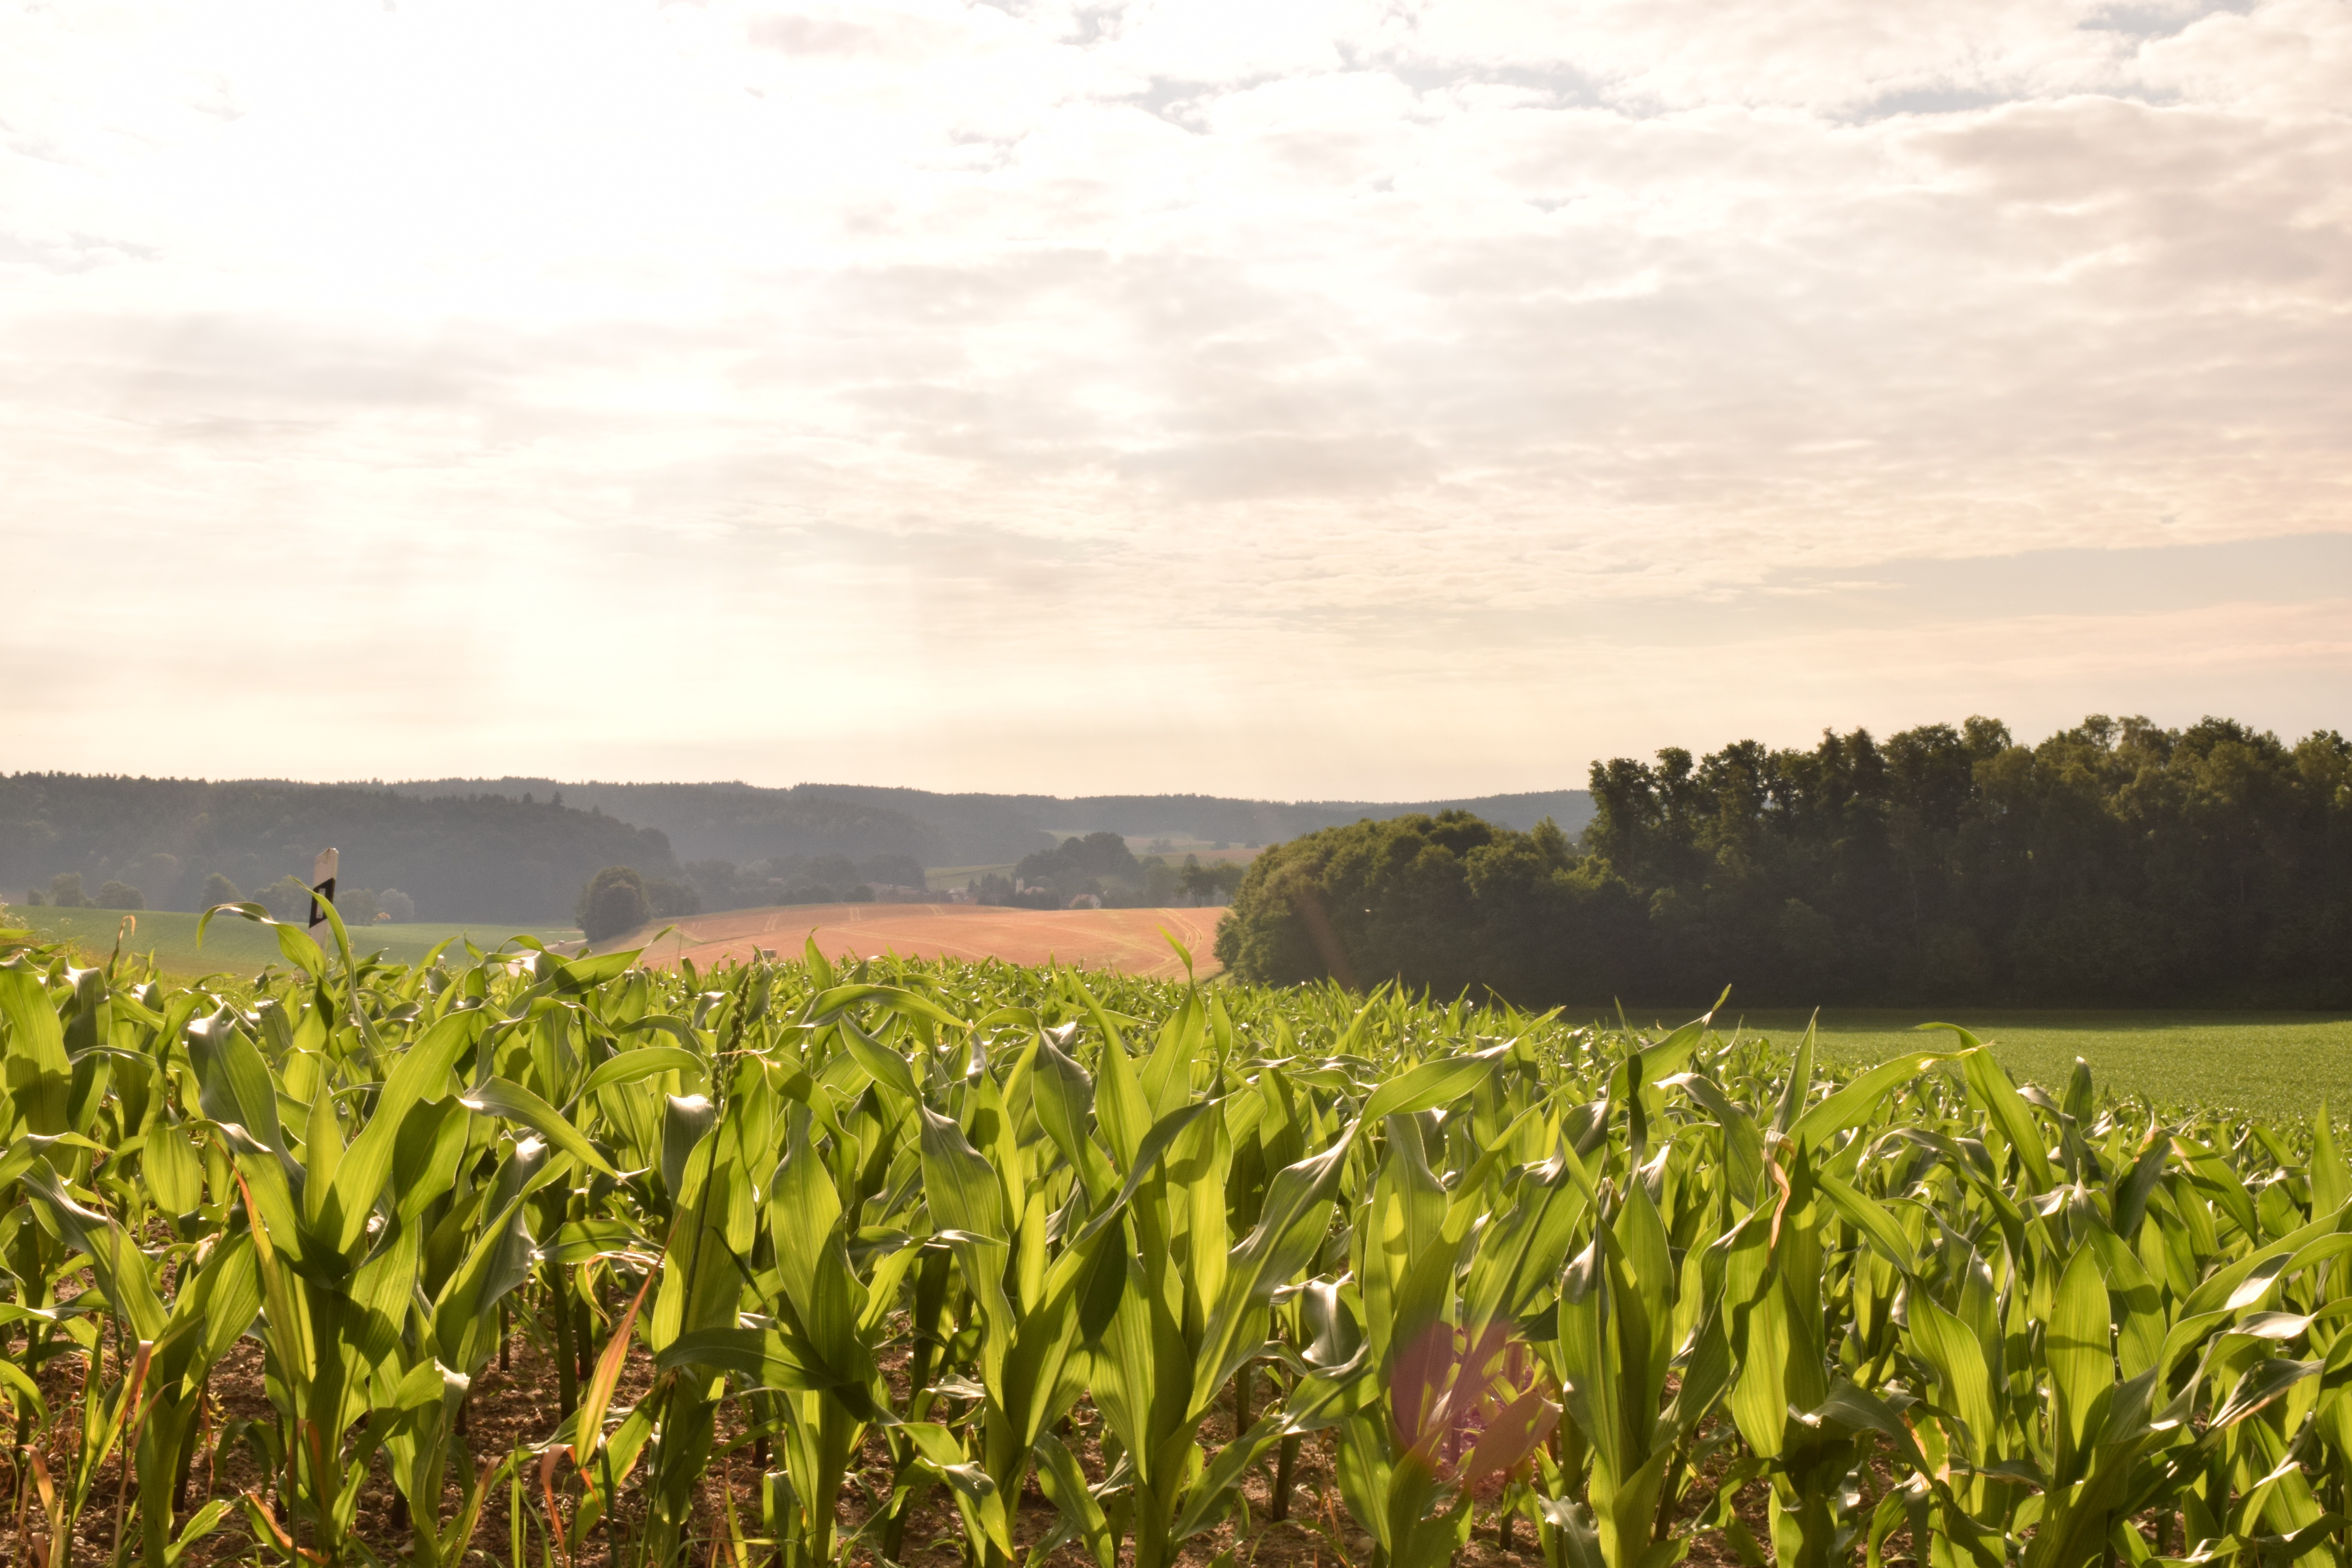
landscape, grass, plant, sky, field, farm, meadow, prairie, flower, summer, rural, food, crop, pasture, soil, agriculture, plain, clouds, fields, grassland, cornfield, plantation, arable, rural area, paddy field, summer sky, grass family